Boeing B-52 Stratofortress

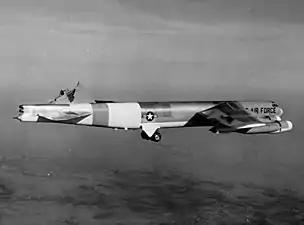
Black-and-white photo of a B-52 in flight with its vertical stabilizer sheared off.

The B-52 shared many technological similarities with the preceding B-47 Stratojet strategic bomber. The two aircraft used the same basic design, such as swept wings and podded jet engines, and the cabin included the crew ejection systems. On the B-52D, the pilots and electronic countermeasures (ECM) operator ejected upwards, while the lower deck crew ejected downwards; until the B-52G, the gunner had to jettison the tail gun to bail out. The tail gunner in early model B-52s was located in the traditional location in the tail of the plane, with both visual and radar gun laying systems; in later models, the gunner was moved to the front of the fuselage, with gun laying carried out by radar alone, much like the B-58 Hustler's tail gun system.